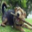
Label: dog